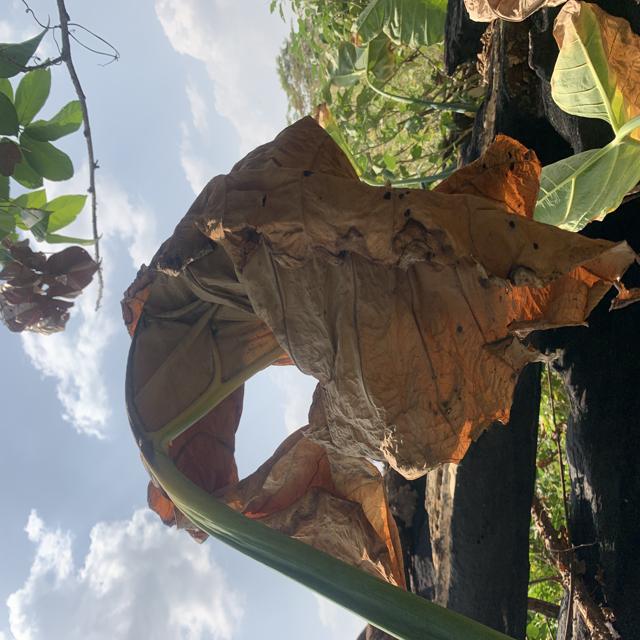
Label: Late_Blight